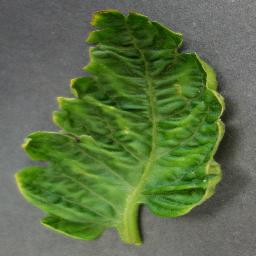
Label: Tomato___Tomato_Yellow_Leaf_Curl_Virus